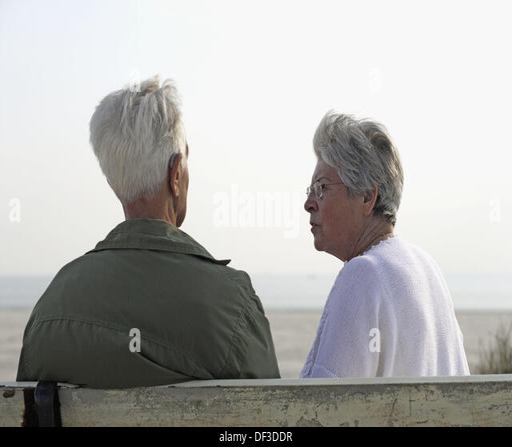
elderly couple sitting on a bench , seen from backside , talking to each other and the senior man carrying a hearing